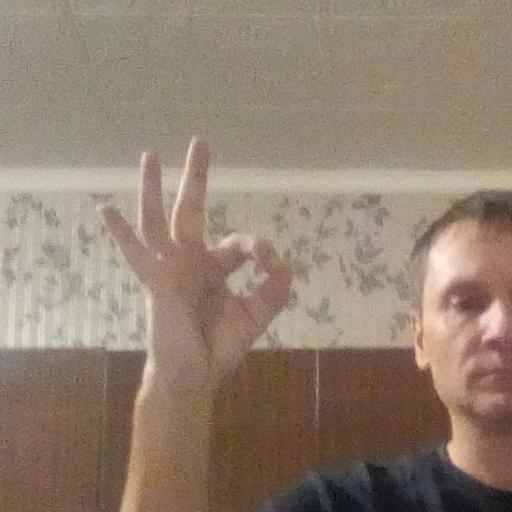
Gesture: ok